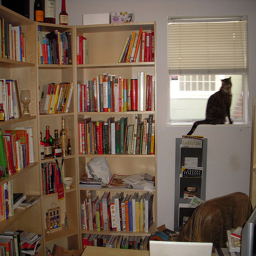
Picture of someone's office that is lined with three tall bookshelves filled with books and liquor bottles. There is also the family's cat sitting on a window sill.
A cat sitting in the windowsill of a book filled room
A set of three large wooden book shelves filled with books.
A bookshelf that has a cat near it.
There is a cat sitting in the window of this room.